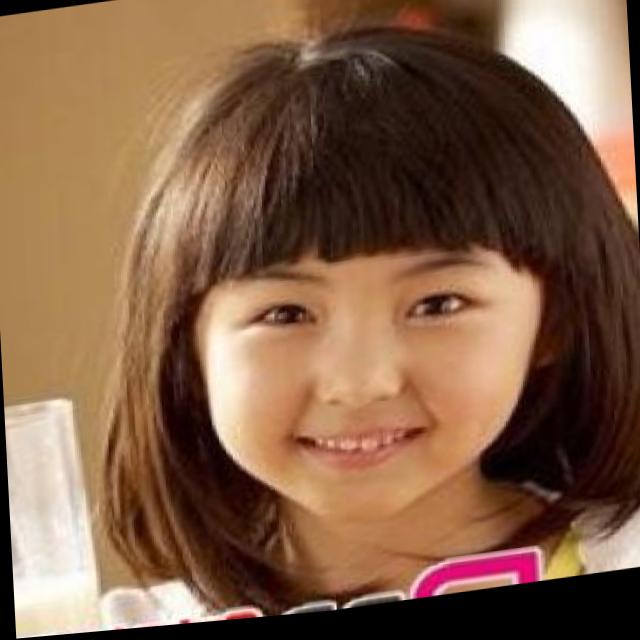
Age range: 0-12